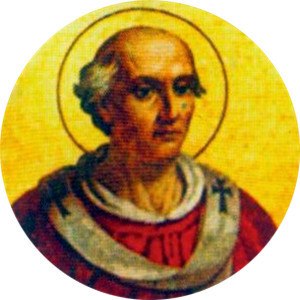
Paverækken / 1. årtusinde / 9. århundrede
Dette er en liste over paver, den romersk-katolske kirkes overhoved. Paverækken strækker sig tilbage til apostlen Peter.